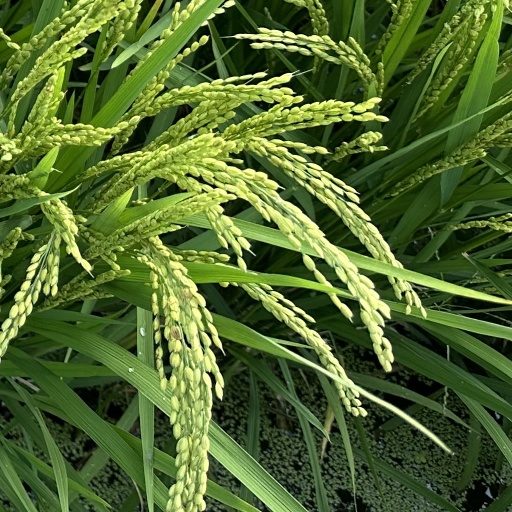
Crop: rice